John Tory

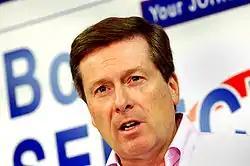
Tory in Guelph, September 24, 2007

In the 2007 general election, Tory ran in the Toronto riding of Don Valley West, the area where he grew up, raised his family and lived most of his life.